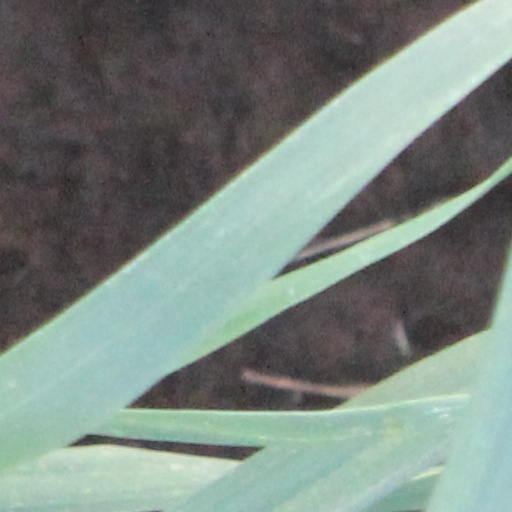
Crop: wheat